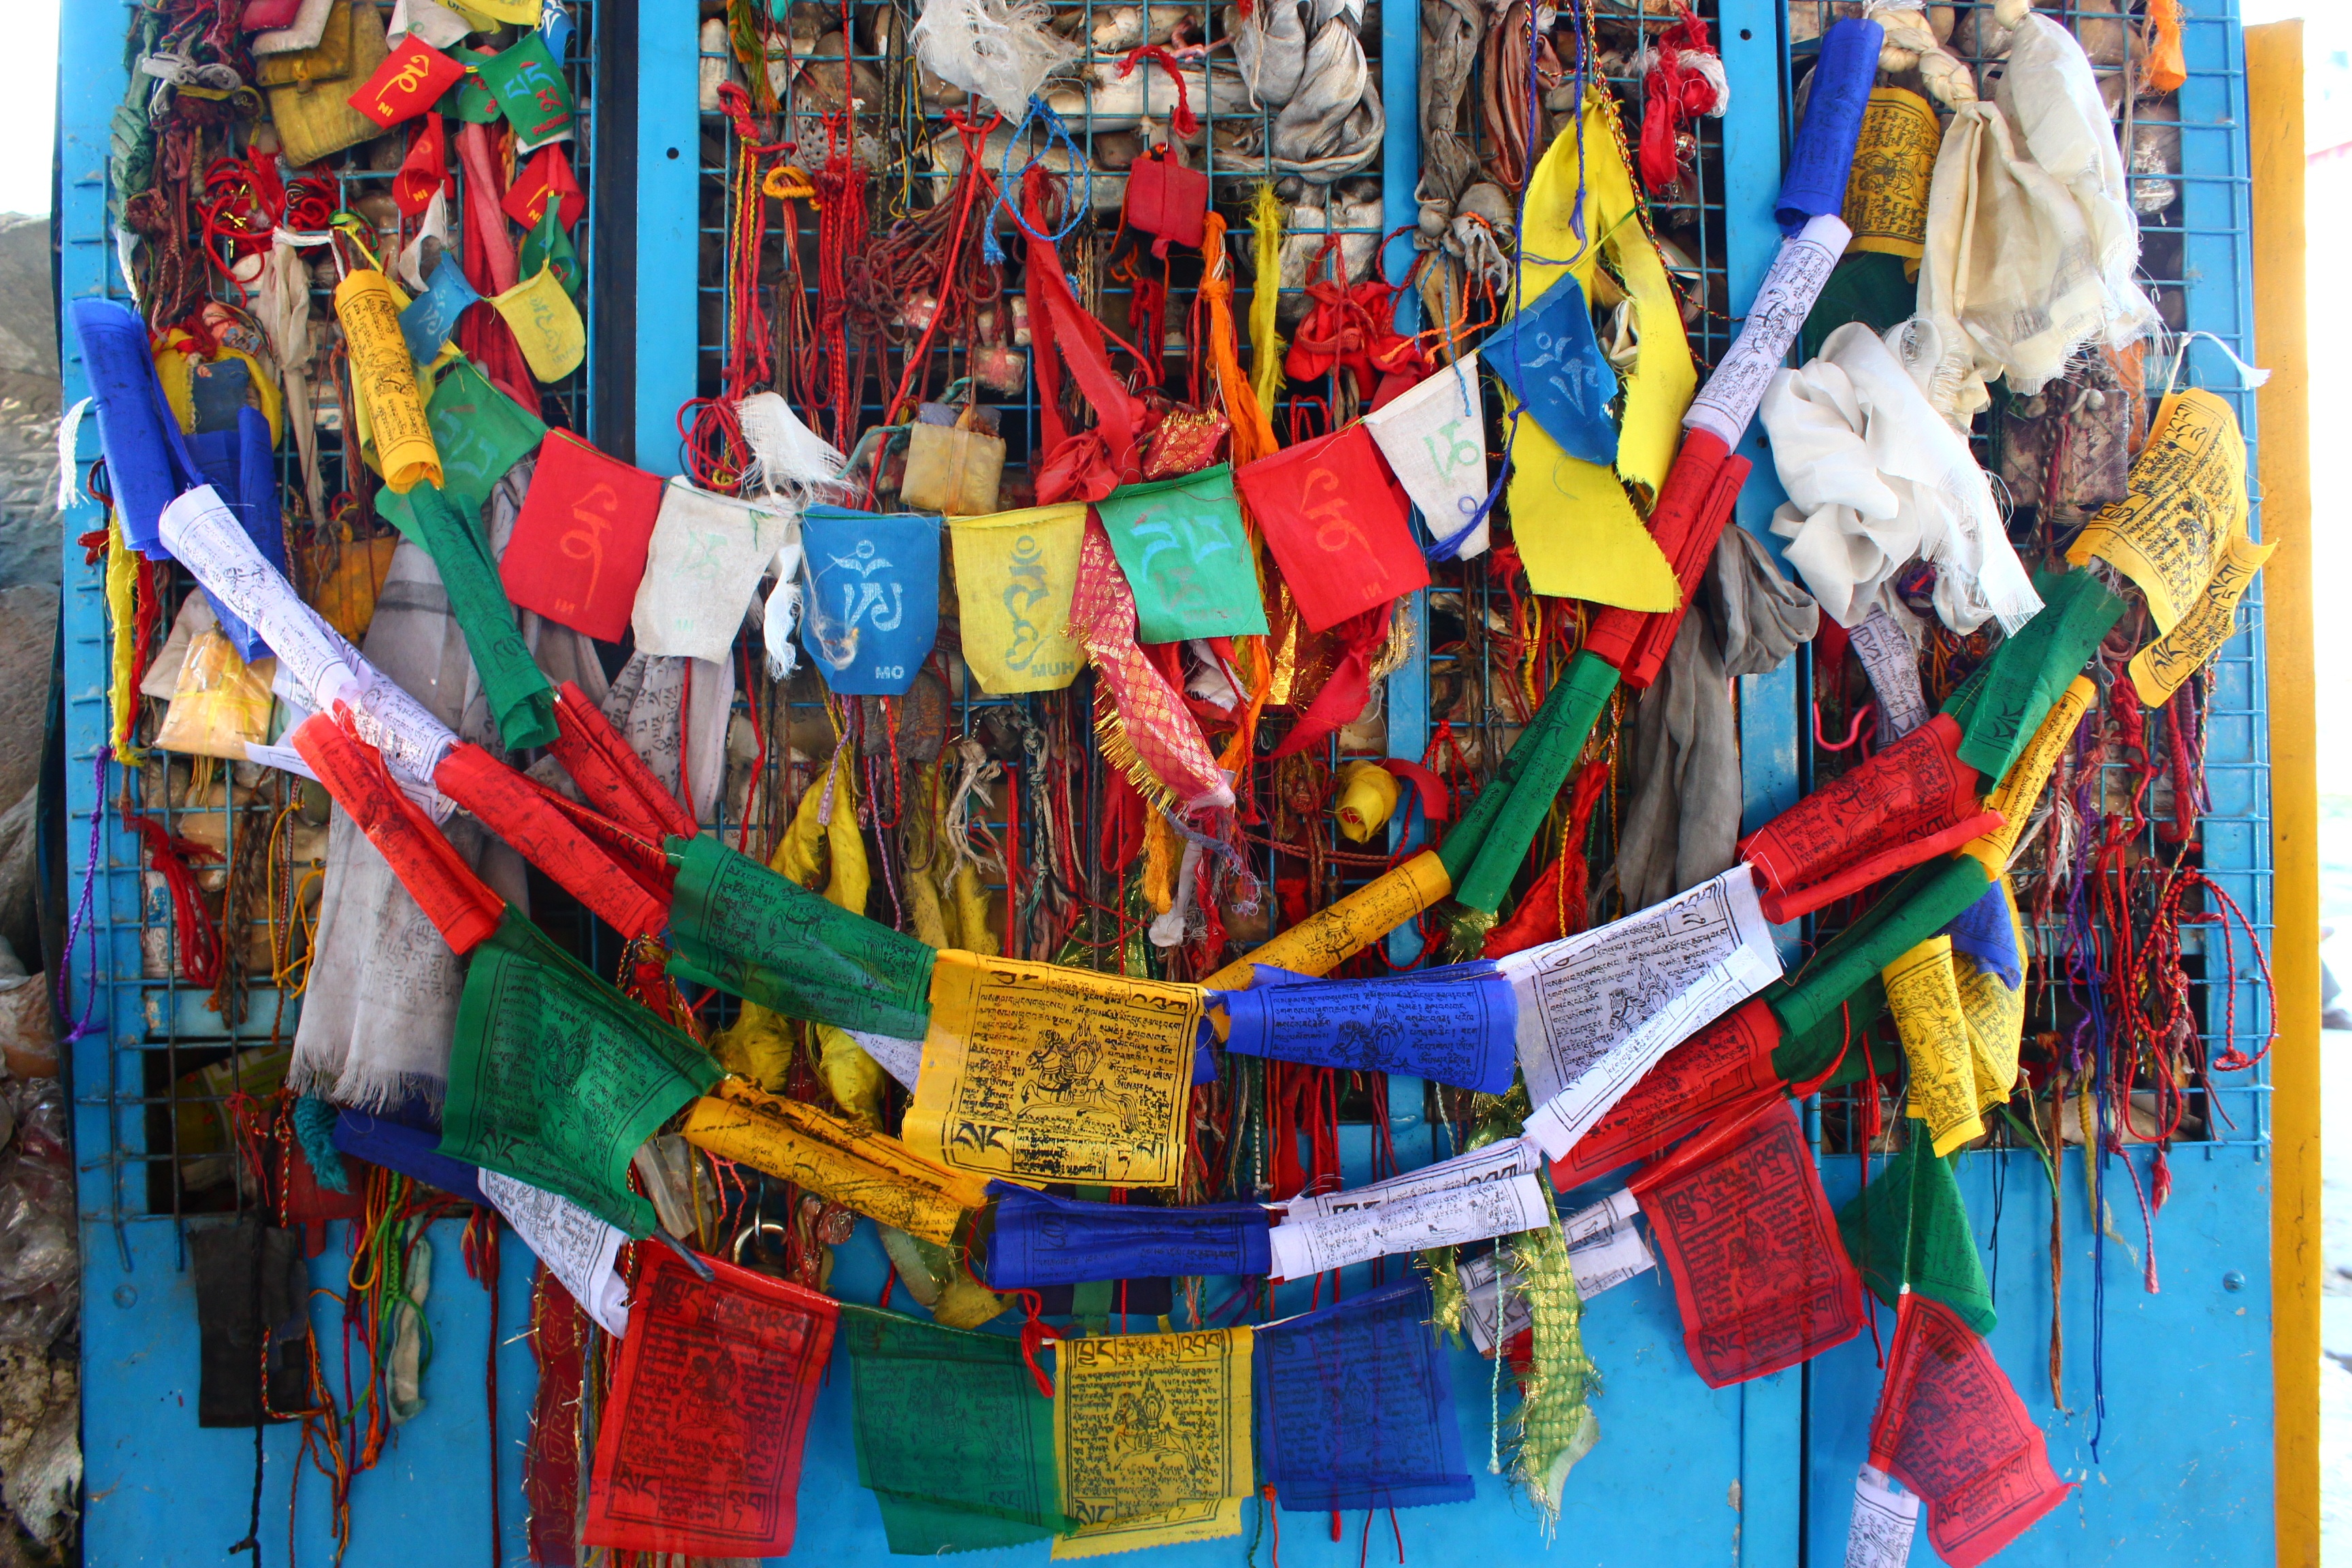
travel, color, flag, buddhist, buddhism, religion, asia, ancient, spiritual, painting, tibet, art, collage, buddha, tibetan, modern art, monastry